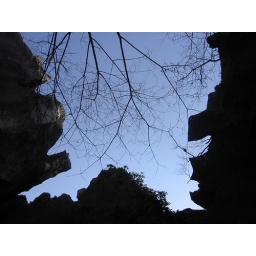
sky above stone forest